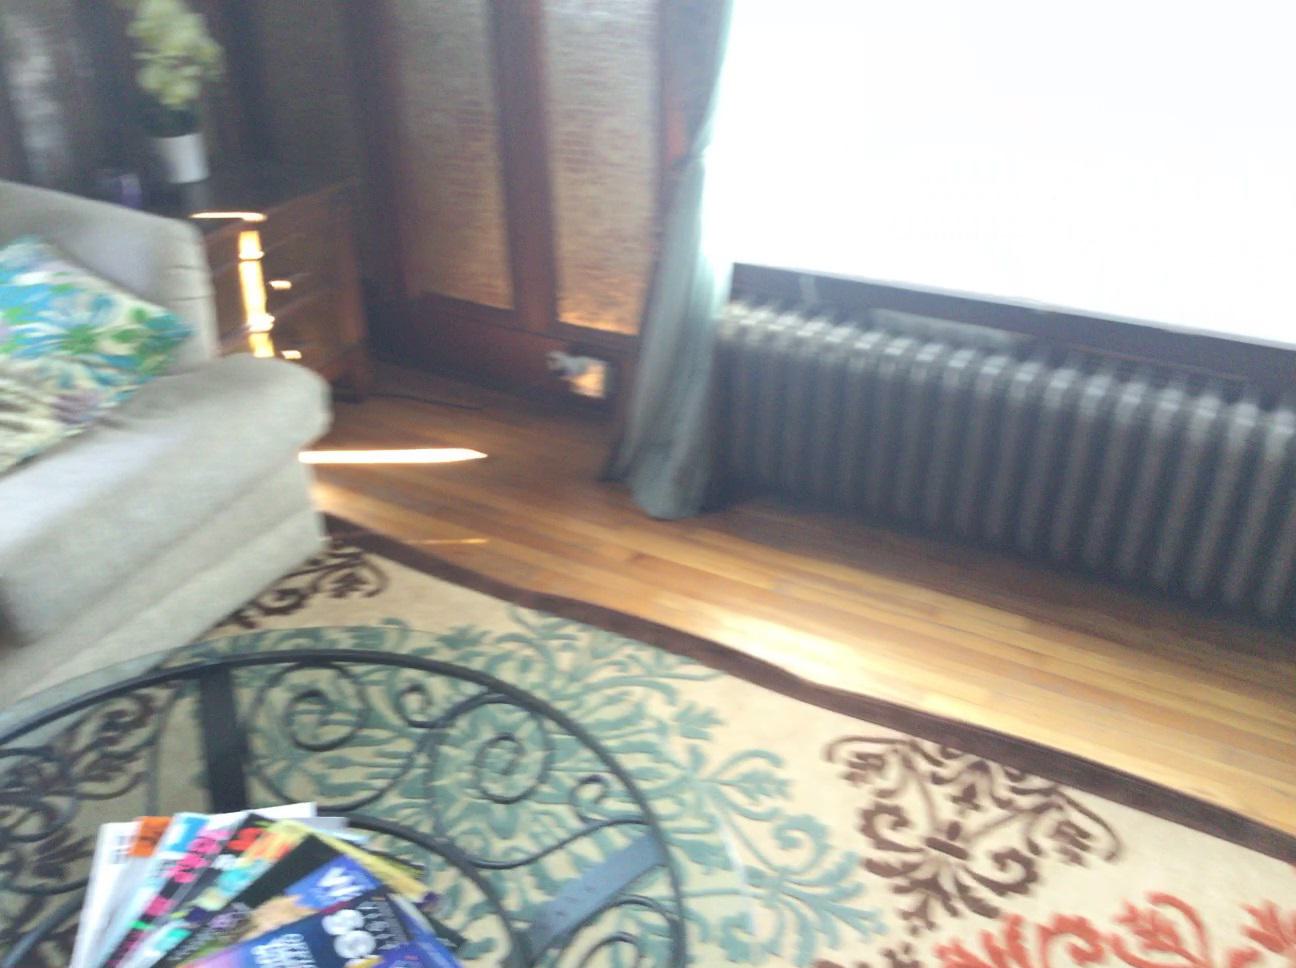
Question: Can the lamp fit behind the window from the camera's perspective? Final answer should be yes or no.
Answer: Yes